Friends of Five Creeks

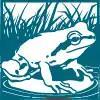

Friends of Five Creeks is a regional community volunteer organization founded in 1996 by Sonja Wadman originally dedicated to the stewardship of creeks in northern Alameda County and western Contra Costa, California, United States. Education about wildlife and restoration is also a major facet of the FFC's mission.